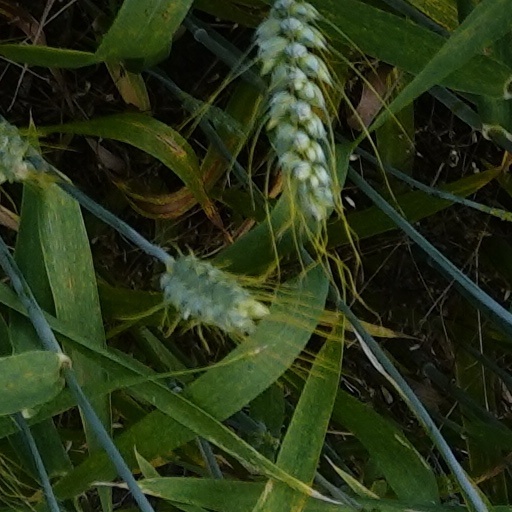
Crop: wheat